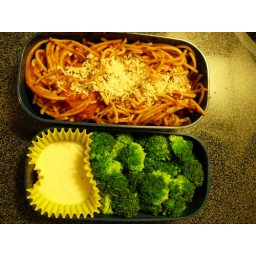
I have a snack box to go with this too, otherwise I might try eating paper by late afternoon!